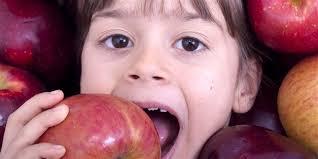
Label: apples